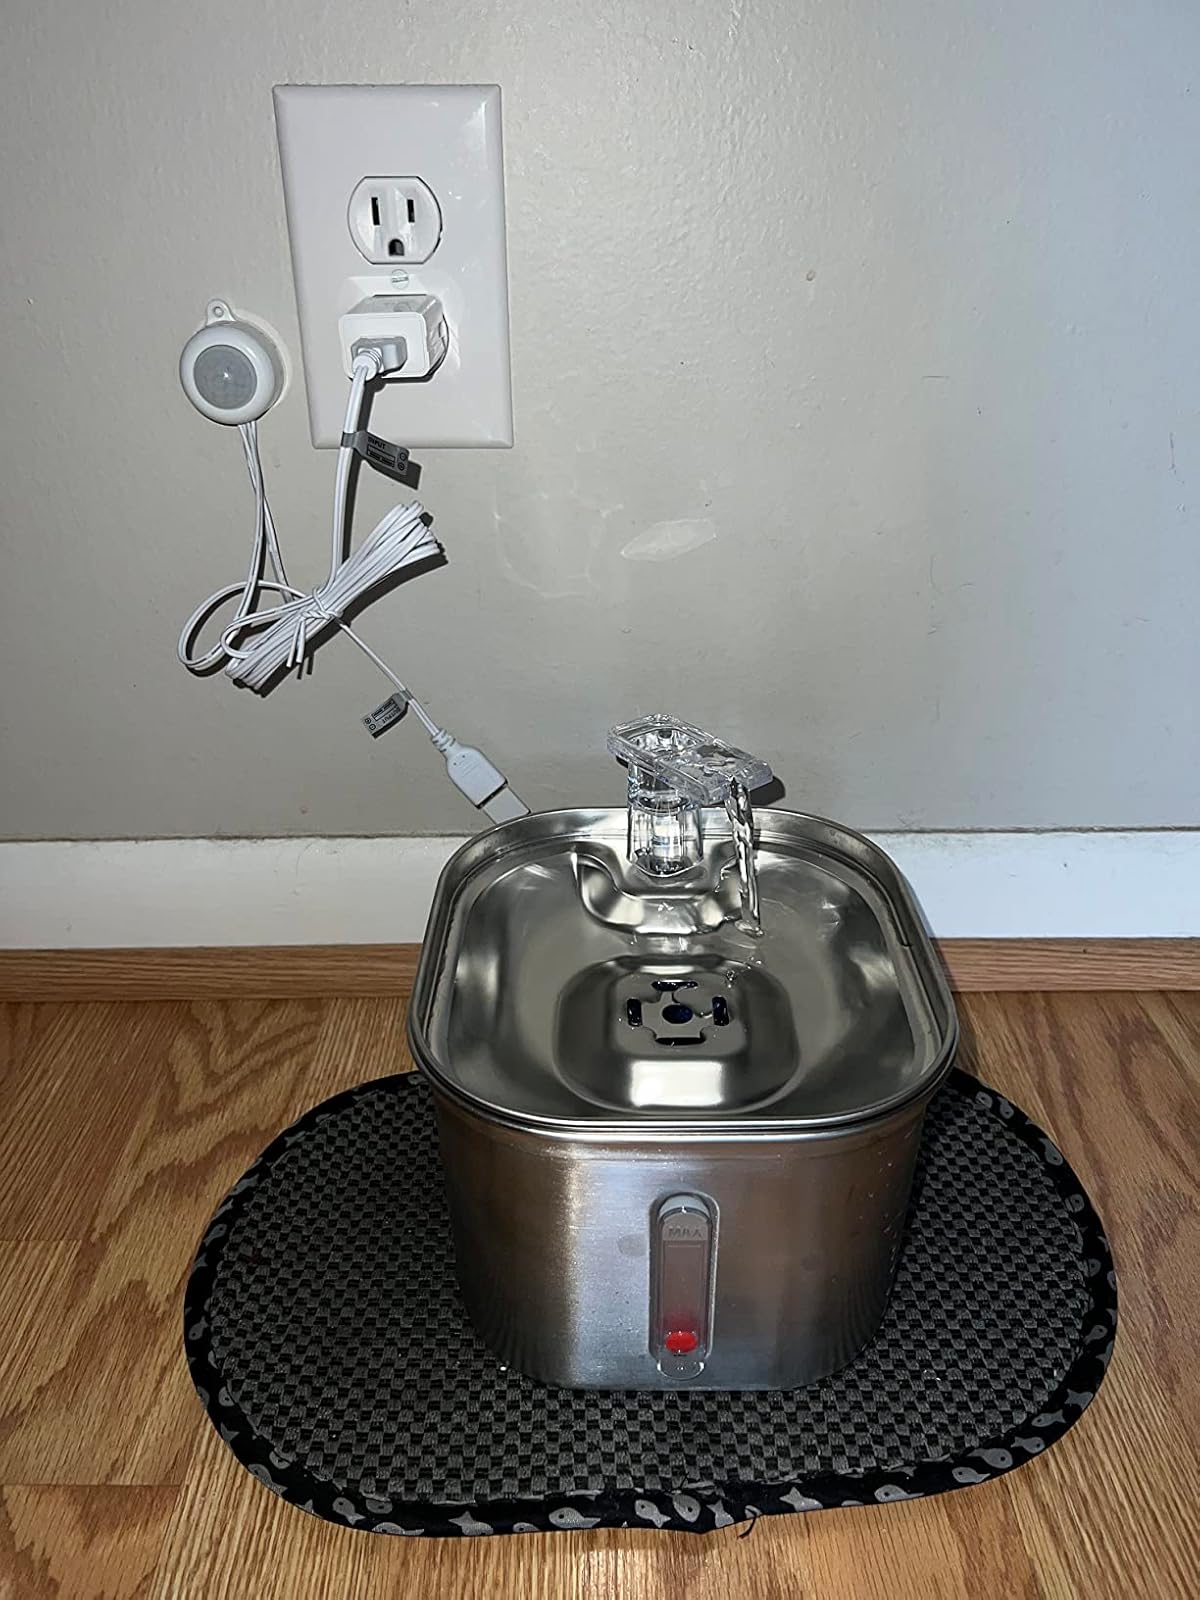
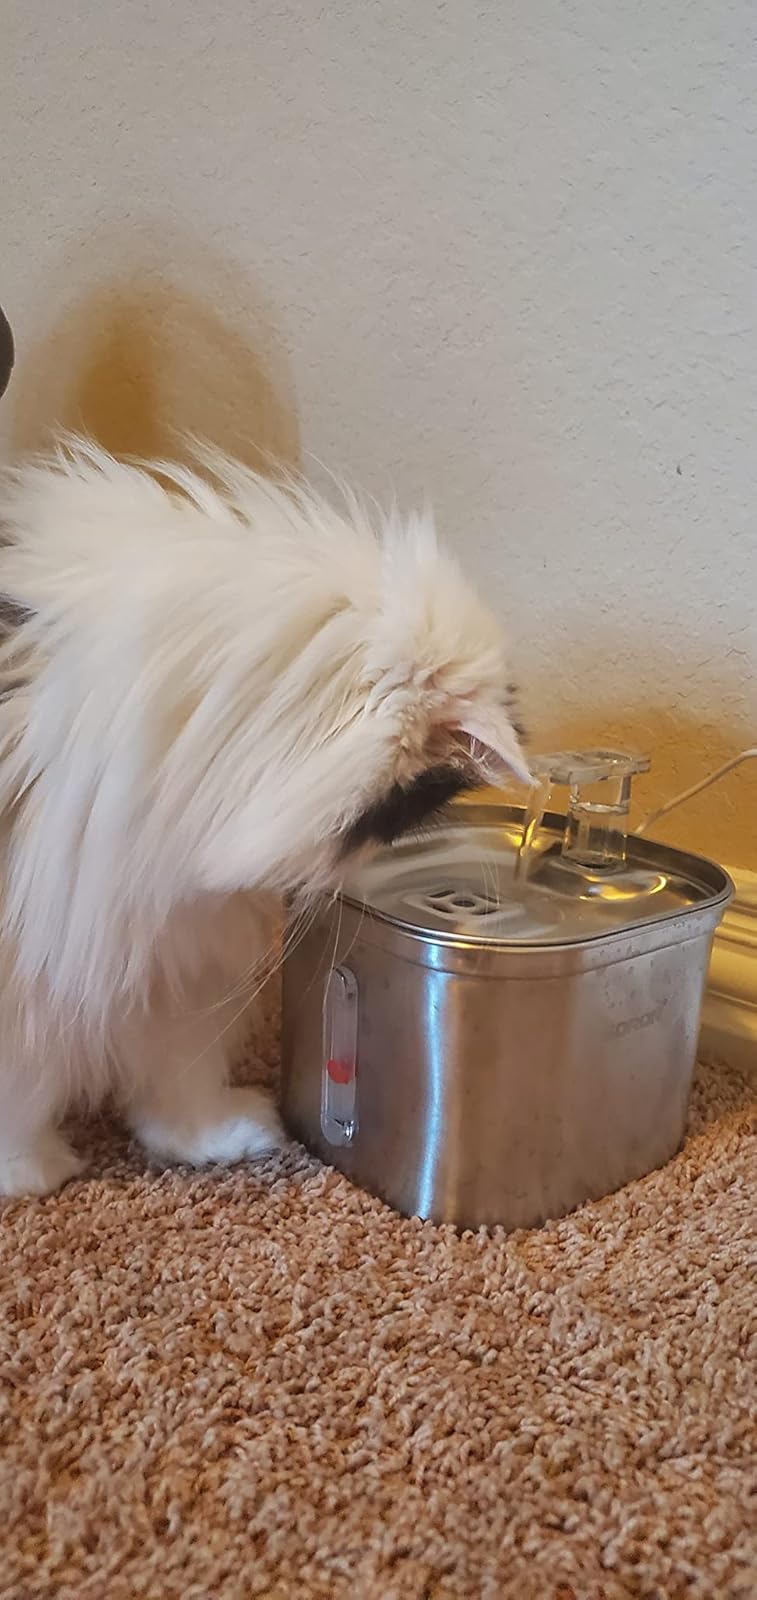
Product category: items_bowl
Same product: yes